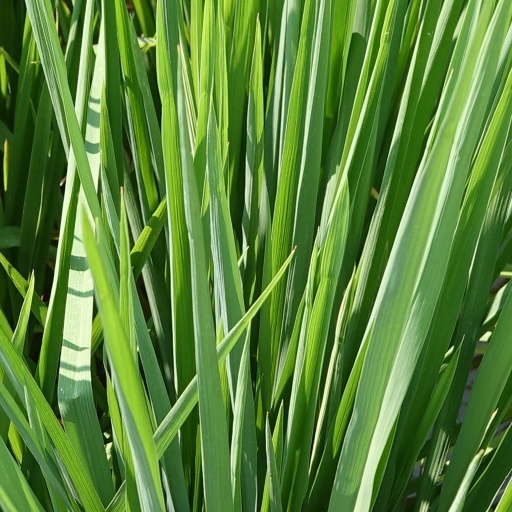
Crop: rice